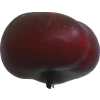
Label: nectarine_flat